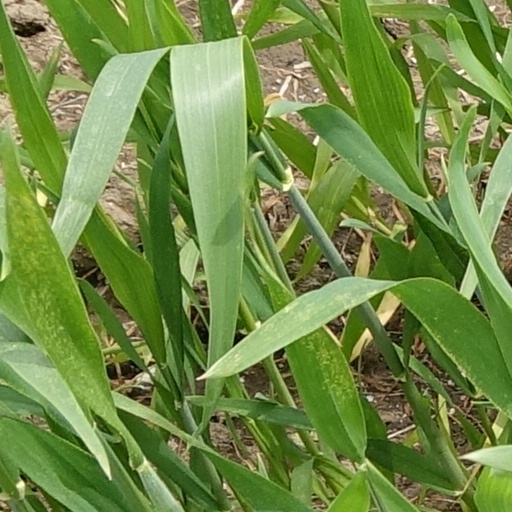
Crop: wheat